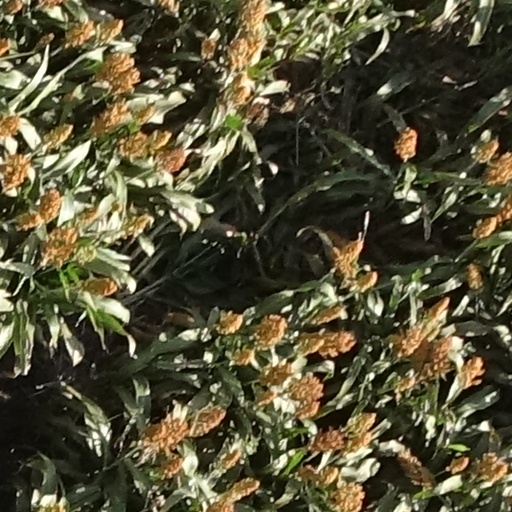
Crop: sorghum